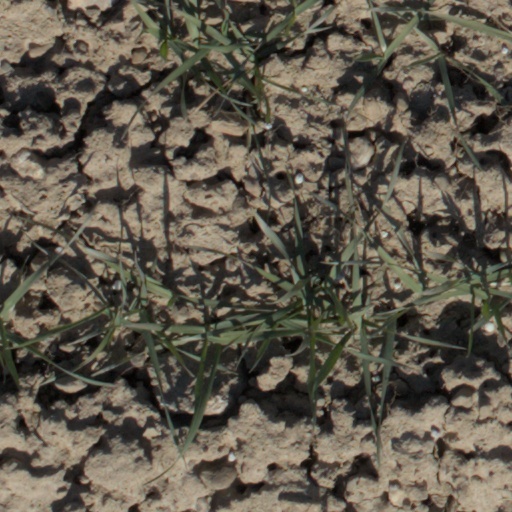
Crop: wheat